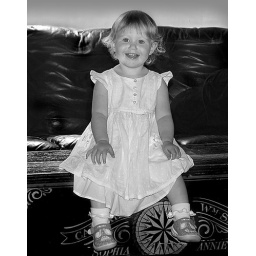
Cute Toddler in white dress 002